Donnel Pumphrey

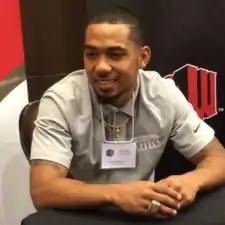
Pumphrey at 2016 Mountain West Media Days

Donnel Laray Pumphrey Jr. (born December 6, 1994) is an American college football coach and former player who is the running backs coach for California State University, Sacramento, a position he has held since 2023. Pumphrey played college football as a running back for the San Diego State Aztecs. He is the official all-time leader in rushing yards in NCAA Division I FBS history. Pumphrey was selected by the Philadelphia Eagles in the fourth round of the 2017 NFL draft, and spent offseasons with the Eagles and Detroit Lions. He played for the DC Defenders of the XFL in 2020.